Éric Anselme

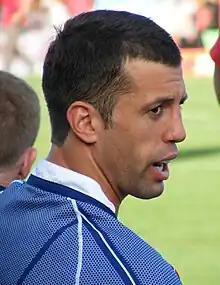

Éric Anselme (born 20 May 1978) is a French former professional rugby league footballer who played in the 1990s and 2000s, former head coach of RC Albi XIII in the Elite One Championship and of the U19 French national team. He played at club level for Toulouse Olympique and Leeds Rhinos Heritage number 1373. He has previously played for St Gaudens and Racing Club Albi XIII in the French Rugby League Championship competition.